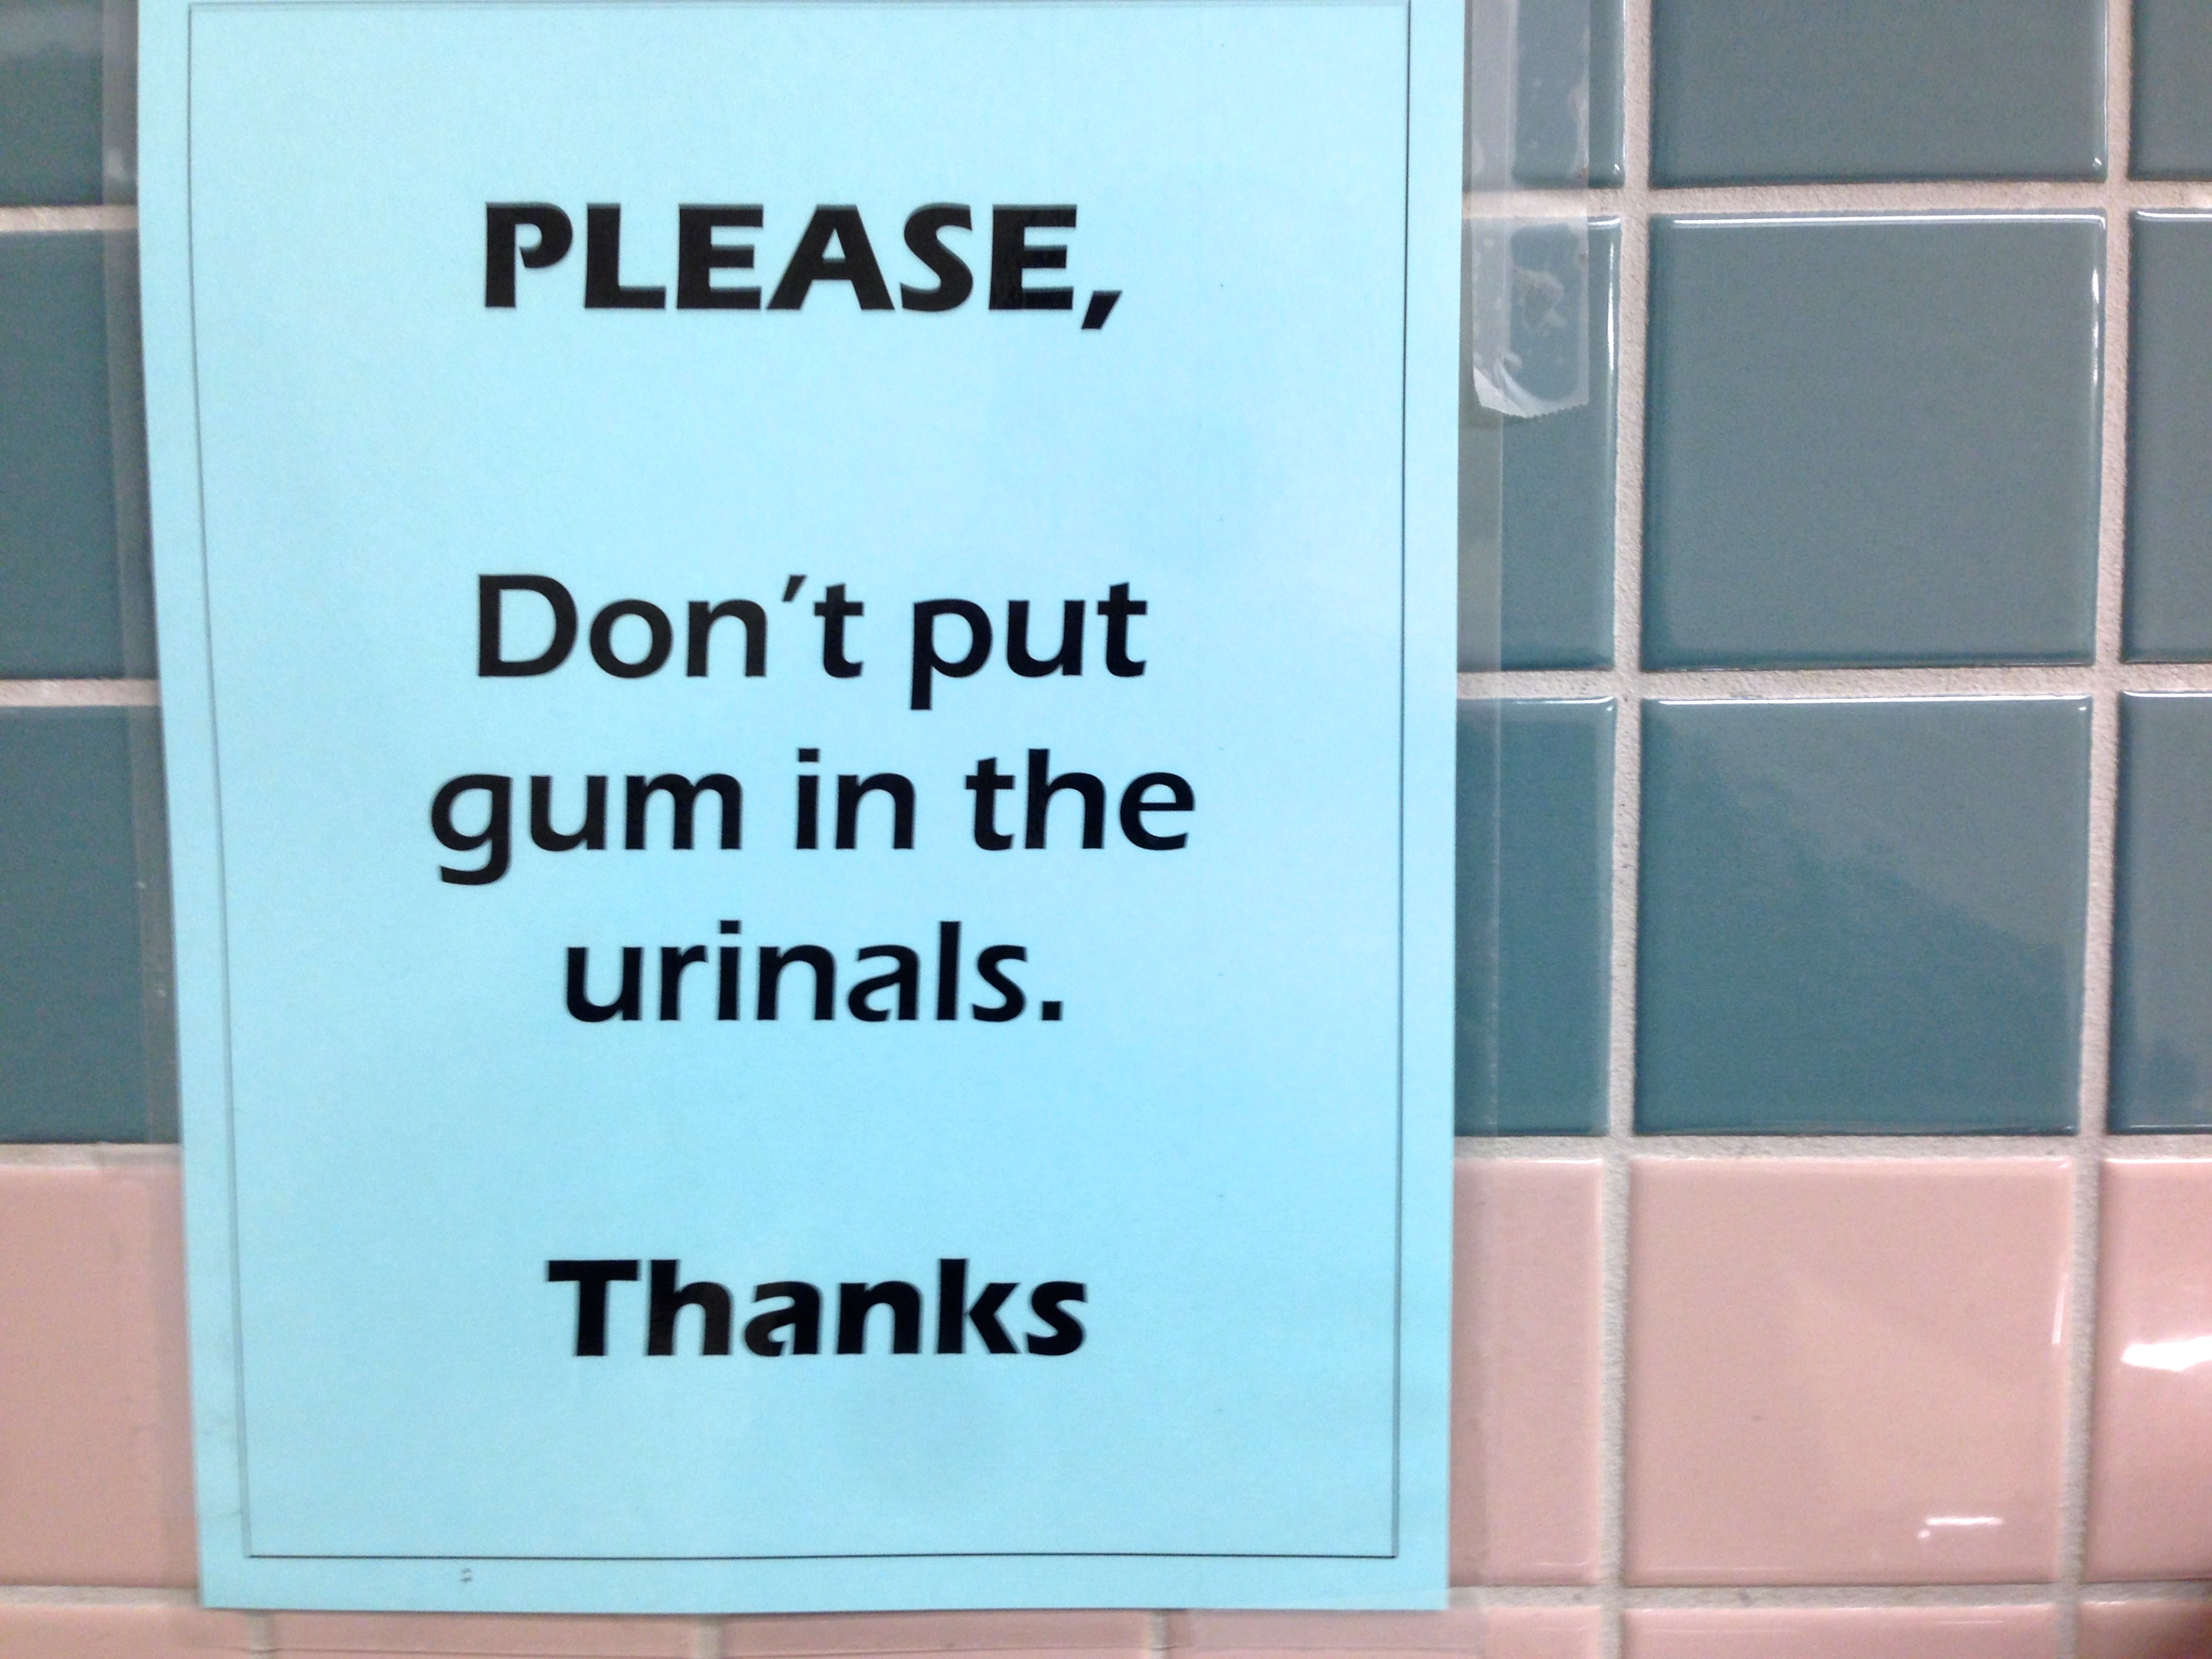
sign, signage, brand, presentation